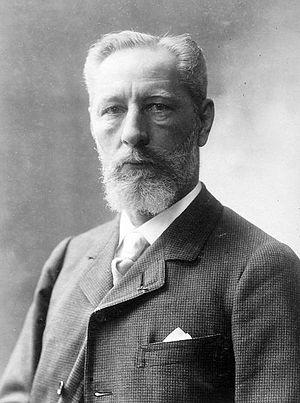
Vogüé est une commune française, située dans le département de l'Ardèche en région Auvergne-Rhône-Alpes. Ses habitants sont appelés les Voguéens.
La famille de Vogüé, olim d'Alès, est une famille subsistante de la noblesse française. Son nom vient de la terre de Vogüé près d'Aubenas qu'elle hérita de la première famille de Vogüé éteinte en 1326 et dont elle descendait en ligne féminine. Cette première famille possédait également depuis le XIIIᵉ siècle la terre de Rochecolombe sous le nom de laquelle elle était parfois désignée jadis.
Marie-Eugène-Melchior de Vogüé, né le 25 février 1848 à Nice et mort le 24 mars 1910 à Paris, est un homme de lettres, diplomate et homme politique français.
Hubert Lyautey, né le 17 novembre 1854 à Nancy et mort le 27 juillet 1934 à Thorey, est un militaire français, officier pendant les guerres coloniales, premier résident général du protectorat français au Maroc en 1912, ministre de la Guerre lors de la Première Guerre mondiale, puis maréchal de France en 1921, académicien et président d'honneur des trois fédérations des Scouts de France. Il a épousé le 14 octobre 1909 Inès de Bourgoing à Paris.